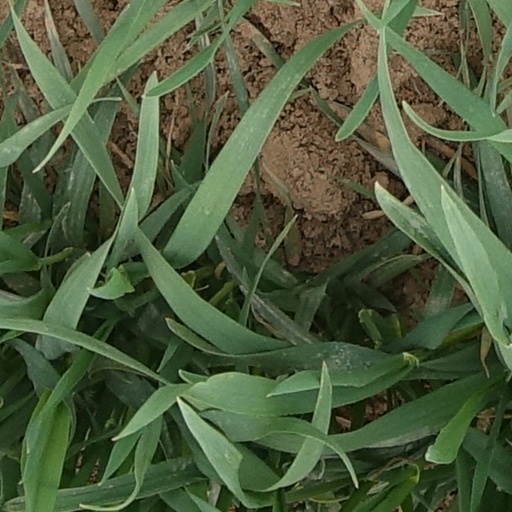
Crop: wheat